Northrop YA-13

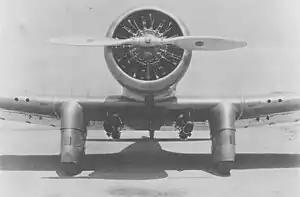
YA-13

The Northrop YA-13 was an attack version of the Northrop Gamma type aircraft. After receiving an engine change, the aircraft was redesignated XA-16.